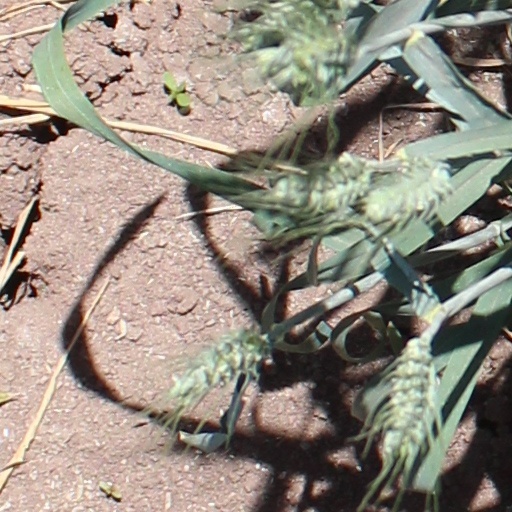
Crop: wheat